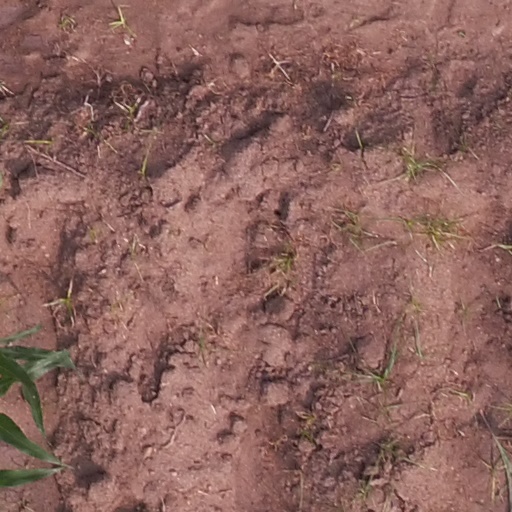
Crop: maize; corn